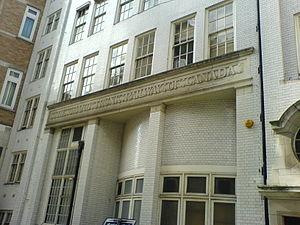
La Compagnie de chemin de fer du Grand Tronc du Canada, couramment appelé le Grand Tronc, est une compagnie de chemin de fer canadienne, créée en 1852, pour relier Montréal à Toronto.